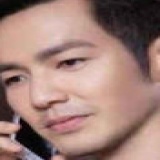
diễn viên Vu Mông Lung